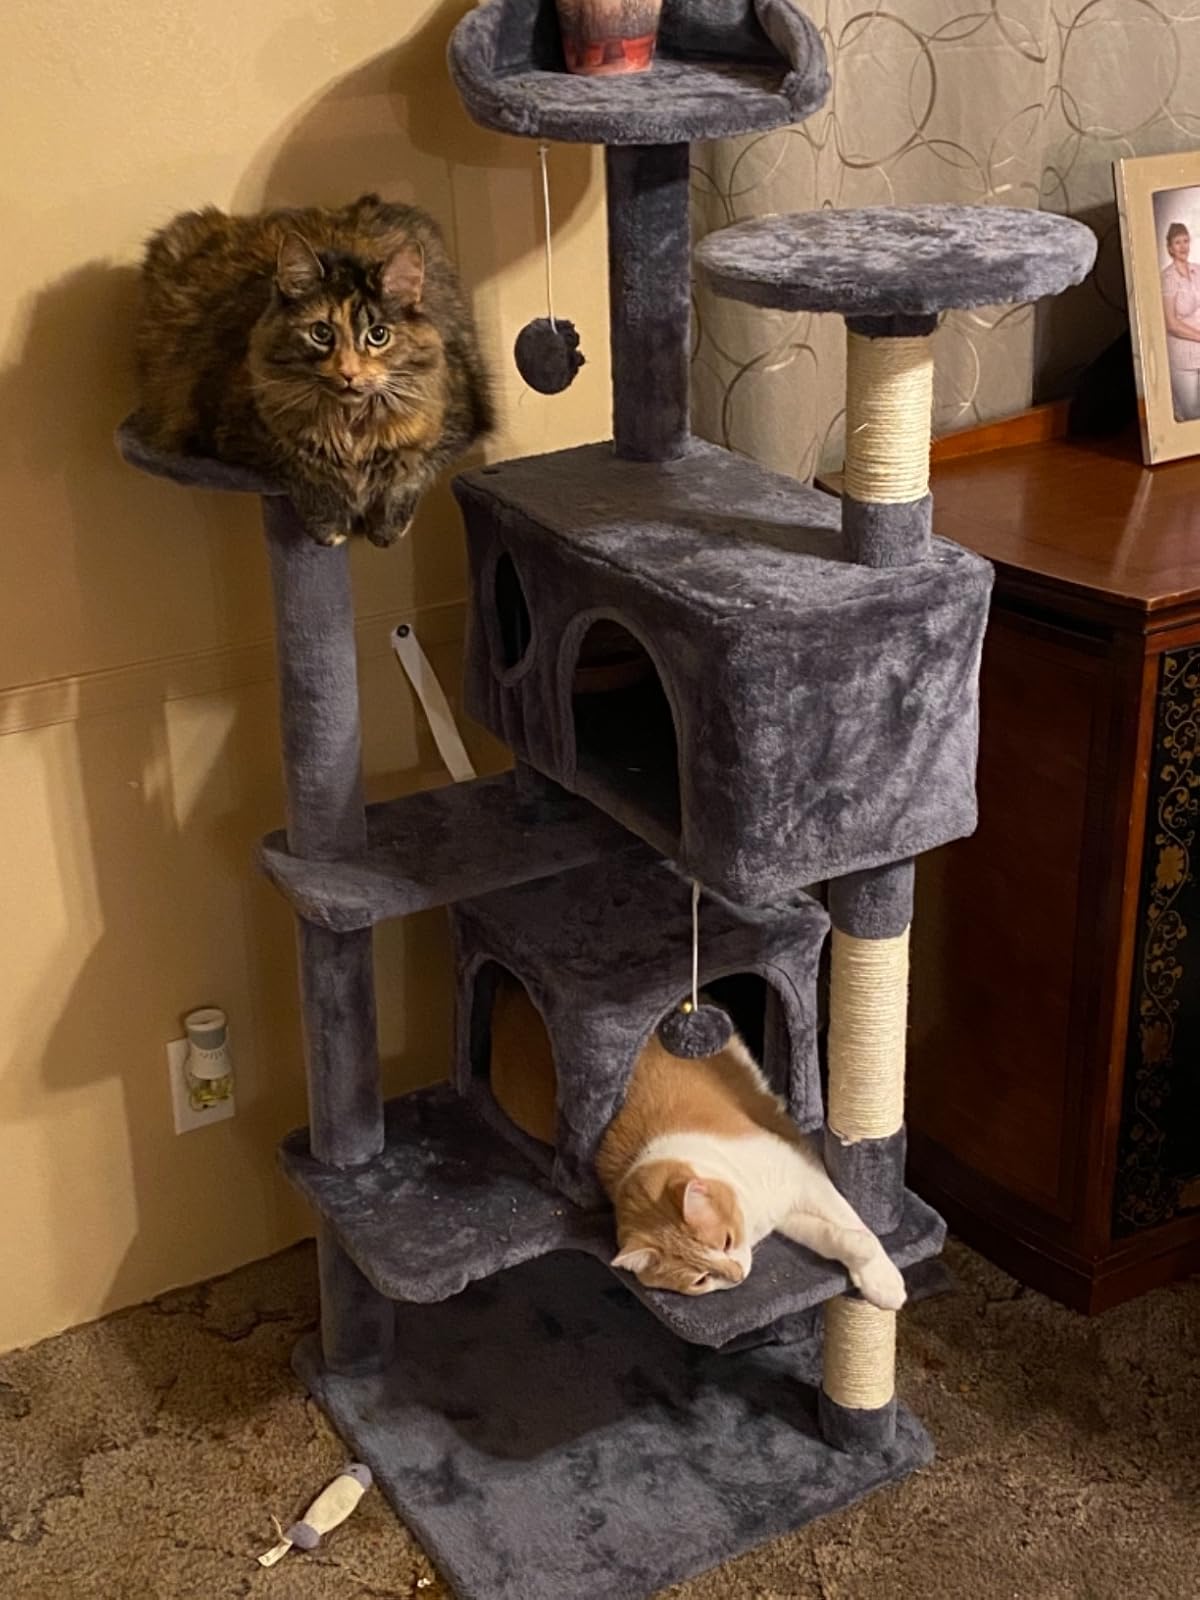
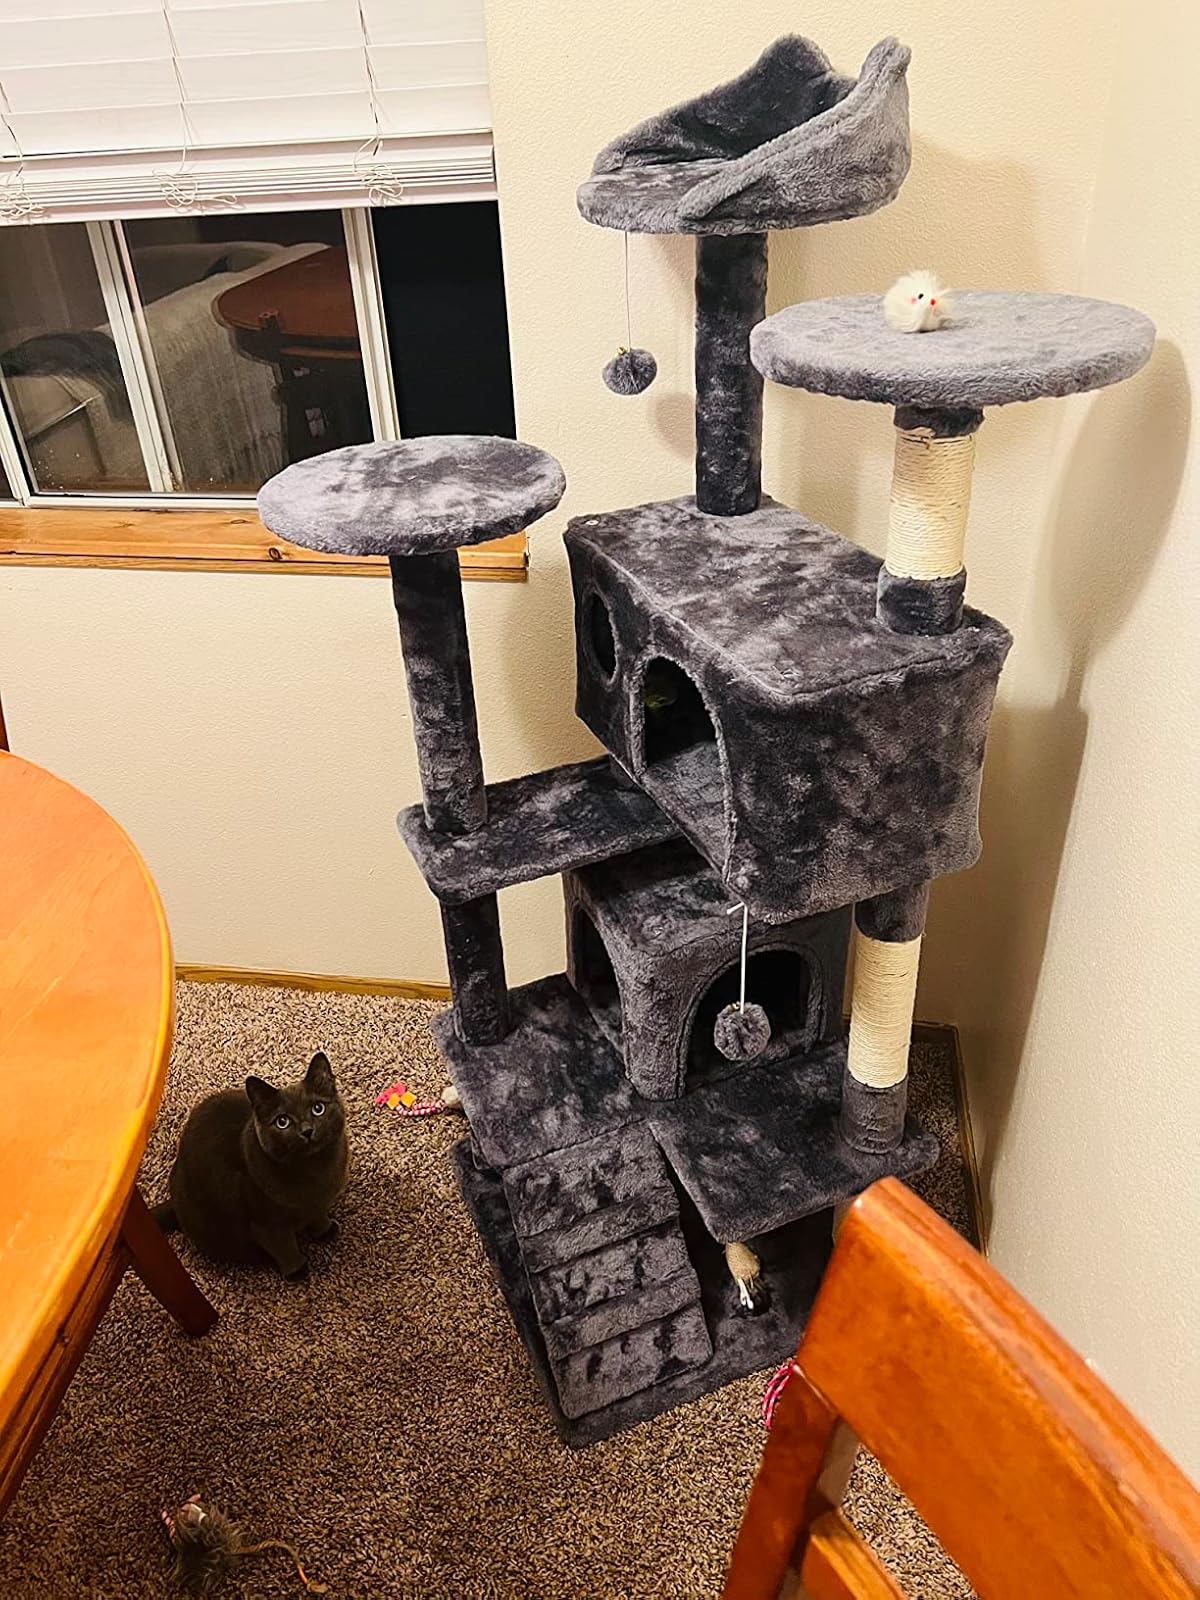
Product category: items_cat tree
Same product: yes